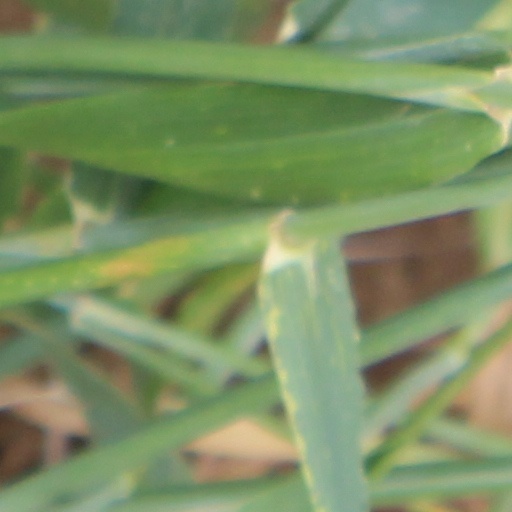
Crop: wheat